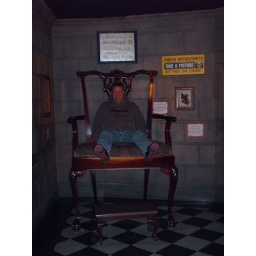
Mark in the big boy chair